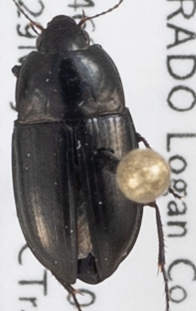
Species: Amara coelebs
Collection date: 2019-05-29
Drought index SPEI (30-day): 0.828
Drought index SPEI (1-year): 0.95
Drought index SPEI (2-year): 0.086